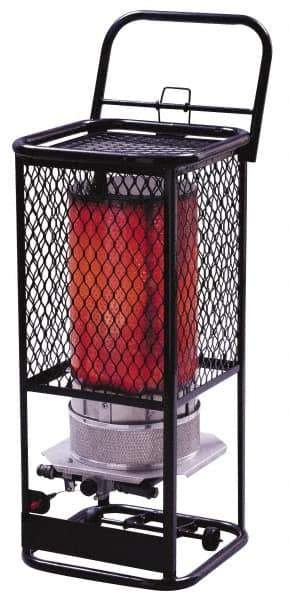
Heatstar - 125,000 BTU, Portable Propane Radiant Heater - 100 Lb Fuel Capacity, 16-1/4" Long x 16-1/4" Wide x 35" High
Item #: 93178861 Brand: Heatstar Model #: HS125LP Exact Tooling IR#: 04 Product Specifications Type Portable Radiant Heater Propane Fuel Type Propane Maximum BTU Rating 125000 Fuel Capacity 100 Lbs. Length (Inch) 16-1/4 Width (Inch) 16-1/4 Height (Inch) 35
Brand: Heatstar
Category: Home & Garden > Household Appliances > Climate Control Appliances > Space Heaters